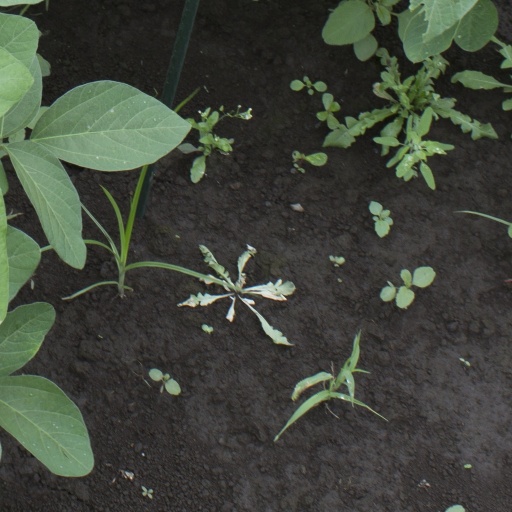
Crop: soybean